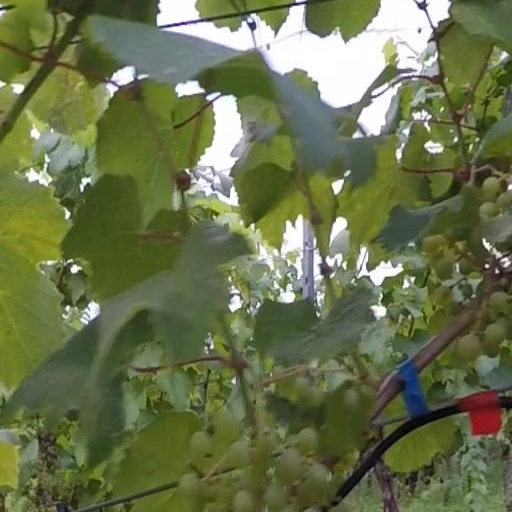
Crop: grape